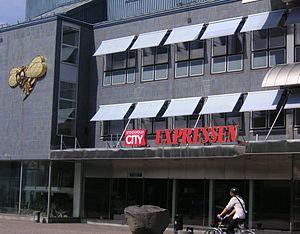
Expressen est un journal tabloïd quotidien suédois de centre droit fondé en 1944. Sa ligne éditoriale se décrit comme « libérale indépendante ».